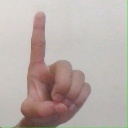
अक्षर: ड